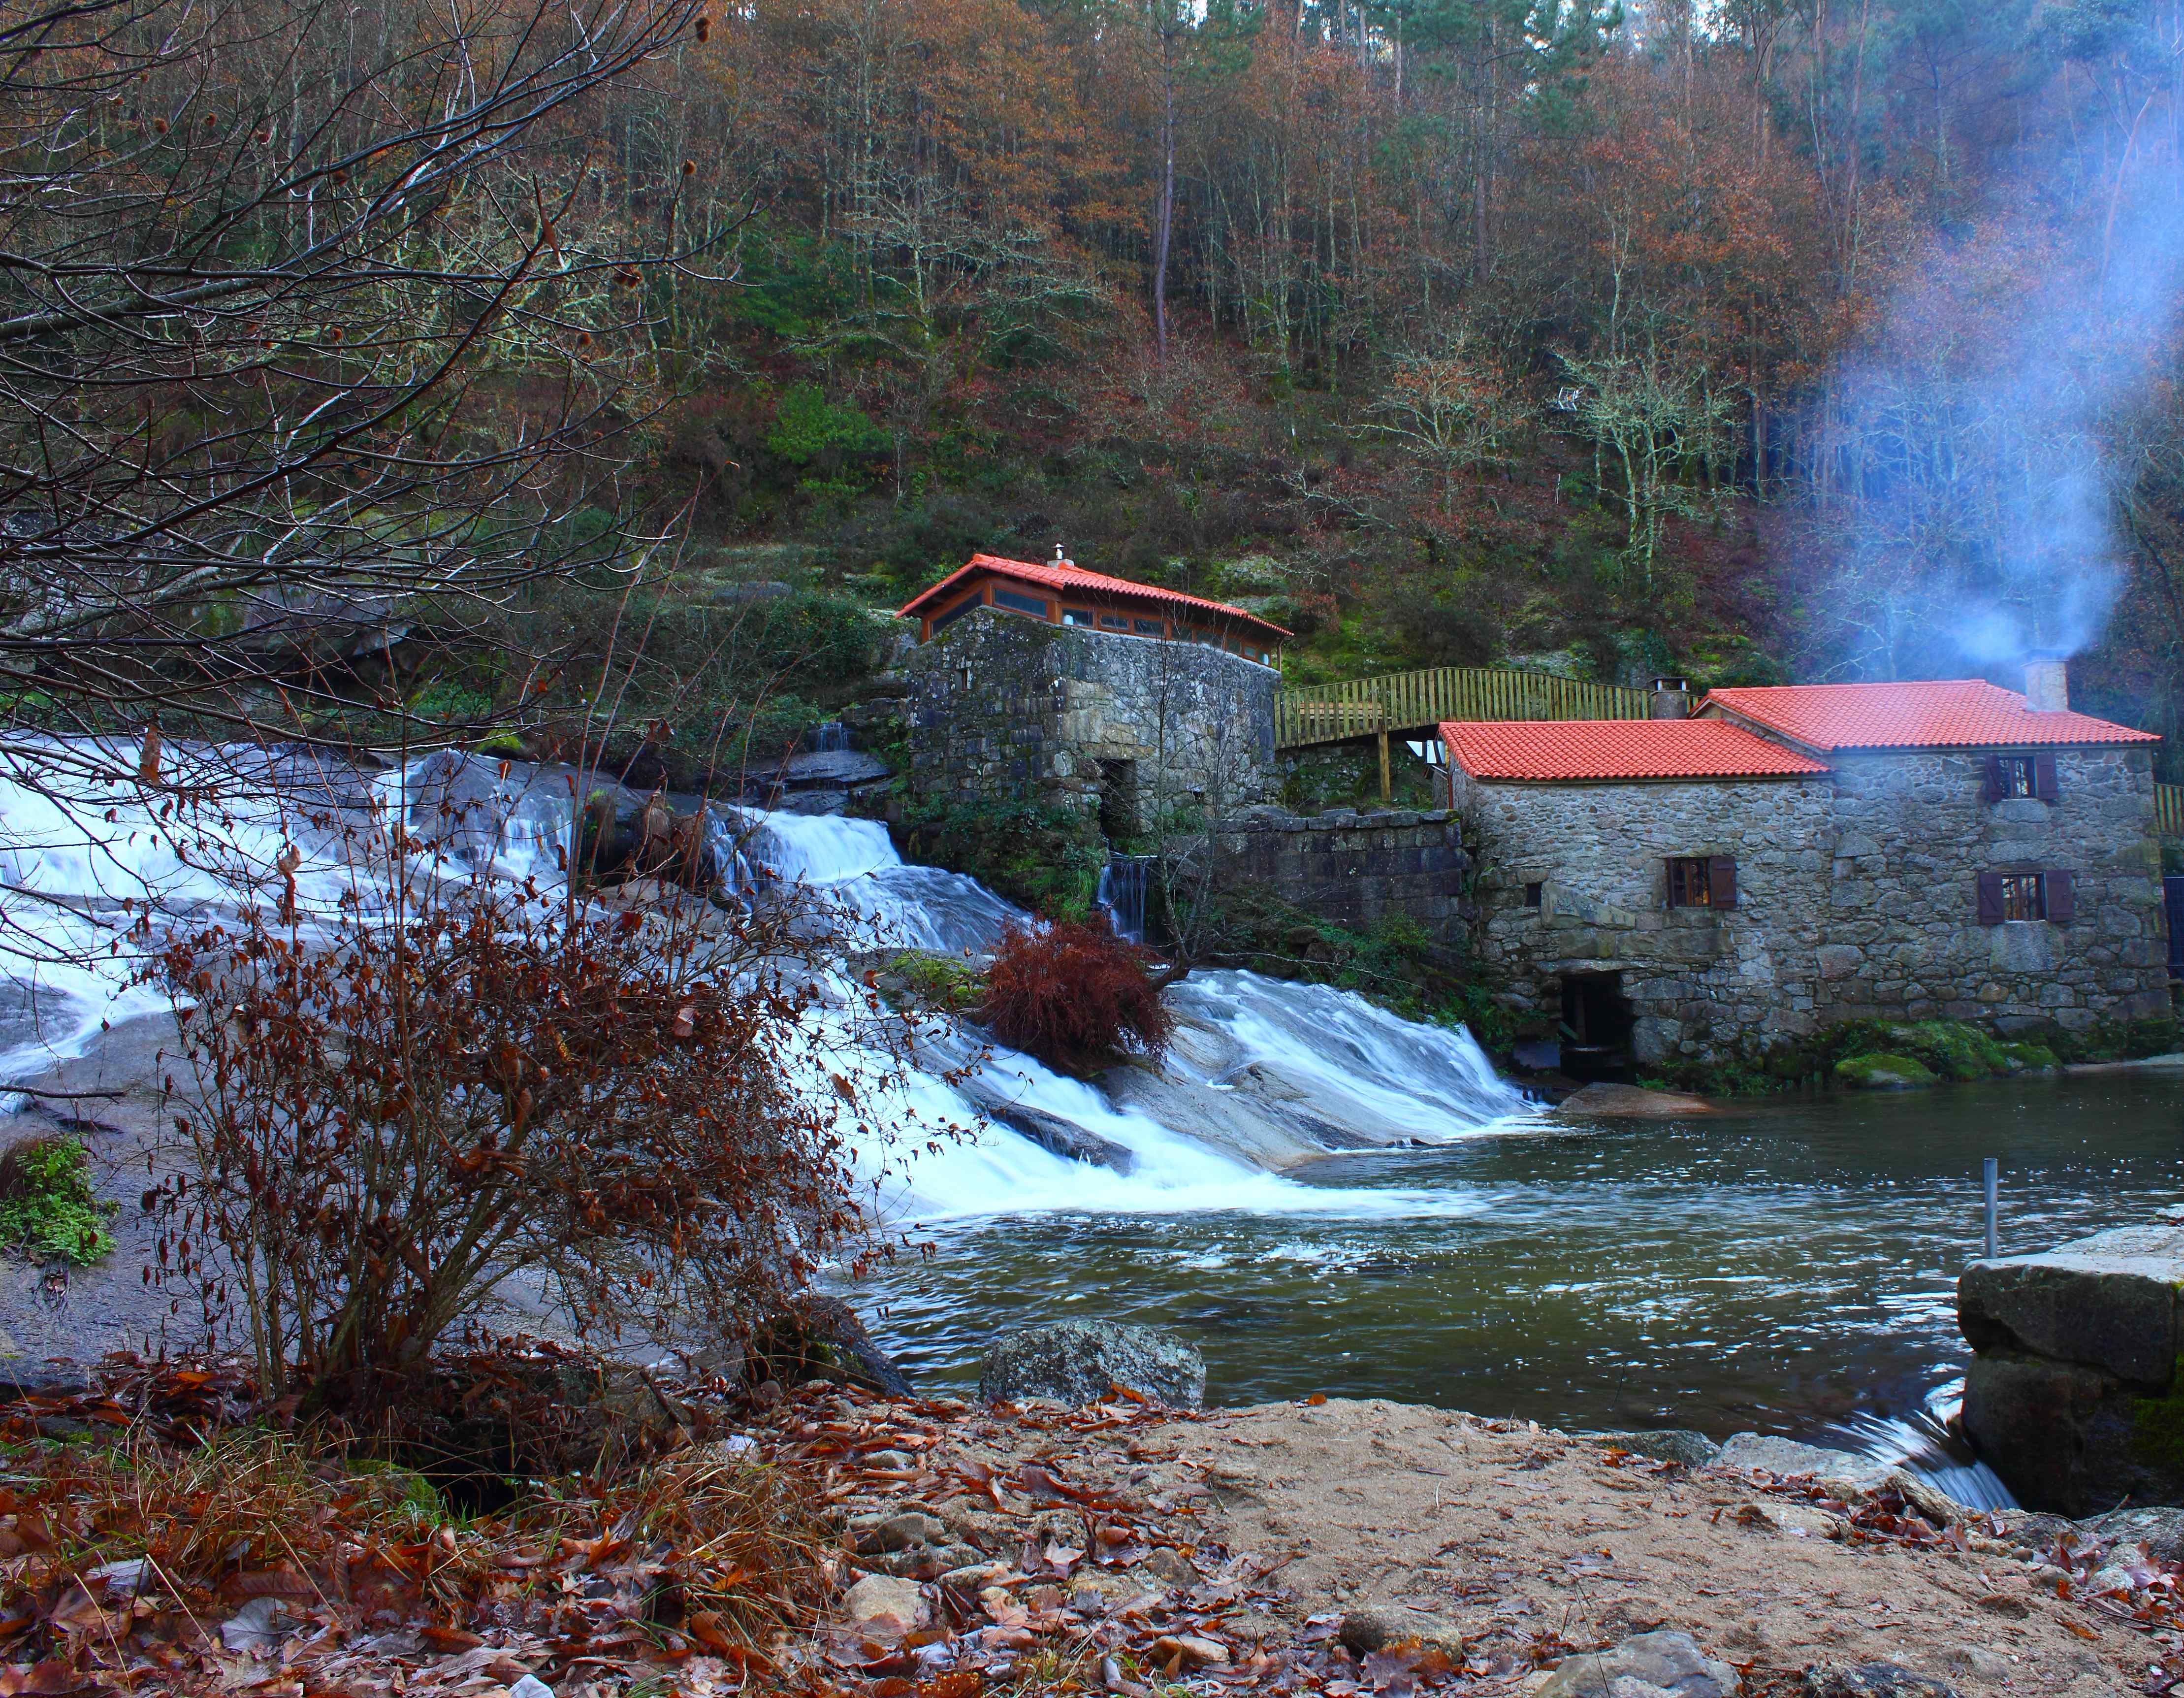
landscape, waterfall, wilderness, river, pond, stream, autumn, rapid, season, body of water, spain, galicia, pontevedra, paisajes, woodland, water feature, espana, ggl1, gaby1, canoneos550d, barro, geological phenomenon